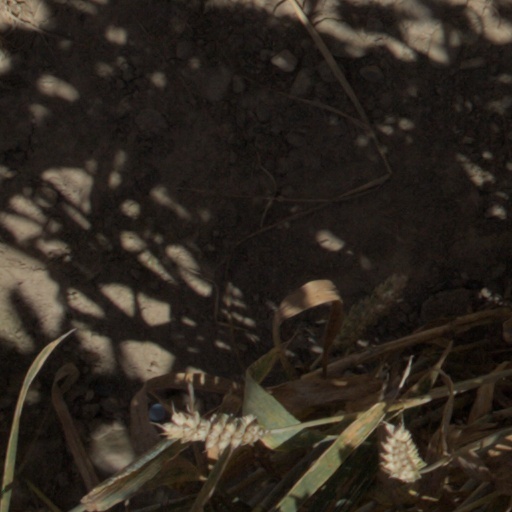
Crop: wheat